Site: brandenburg
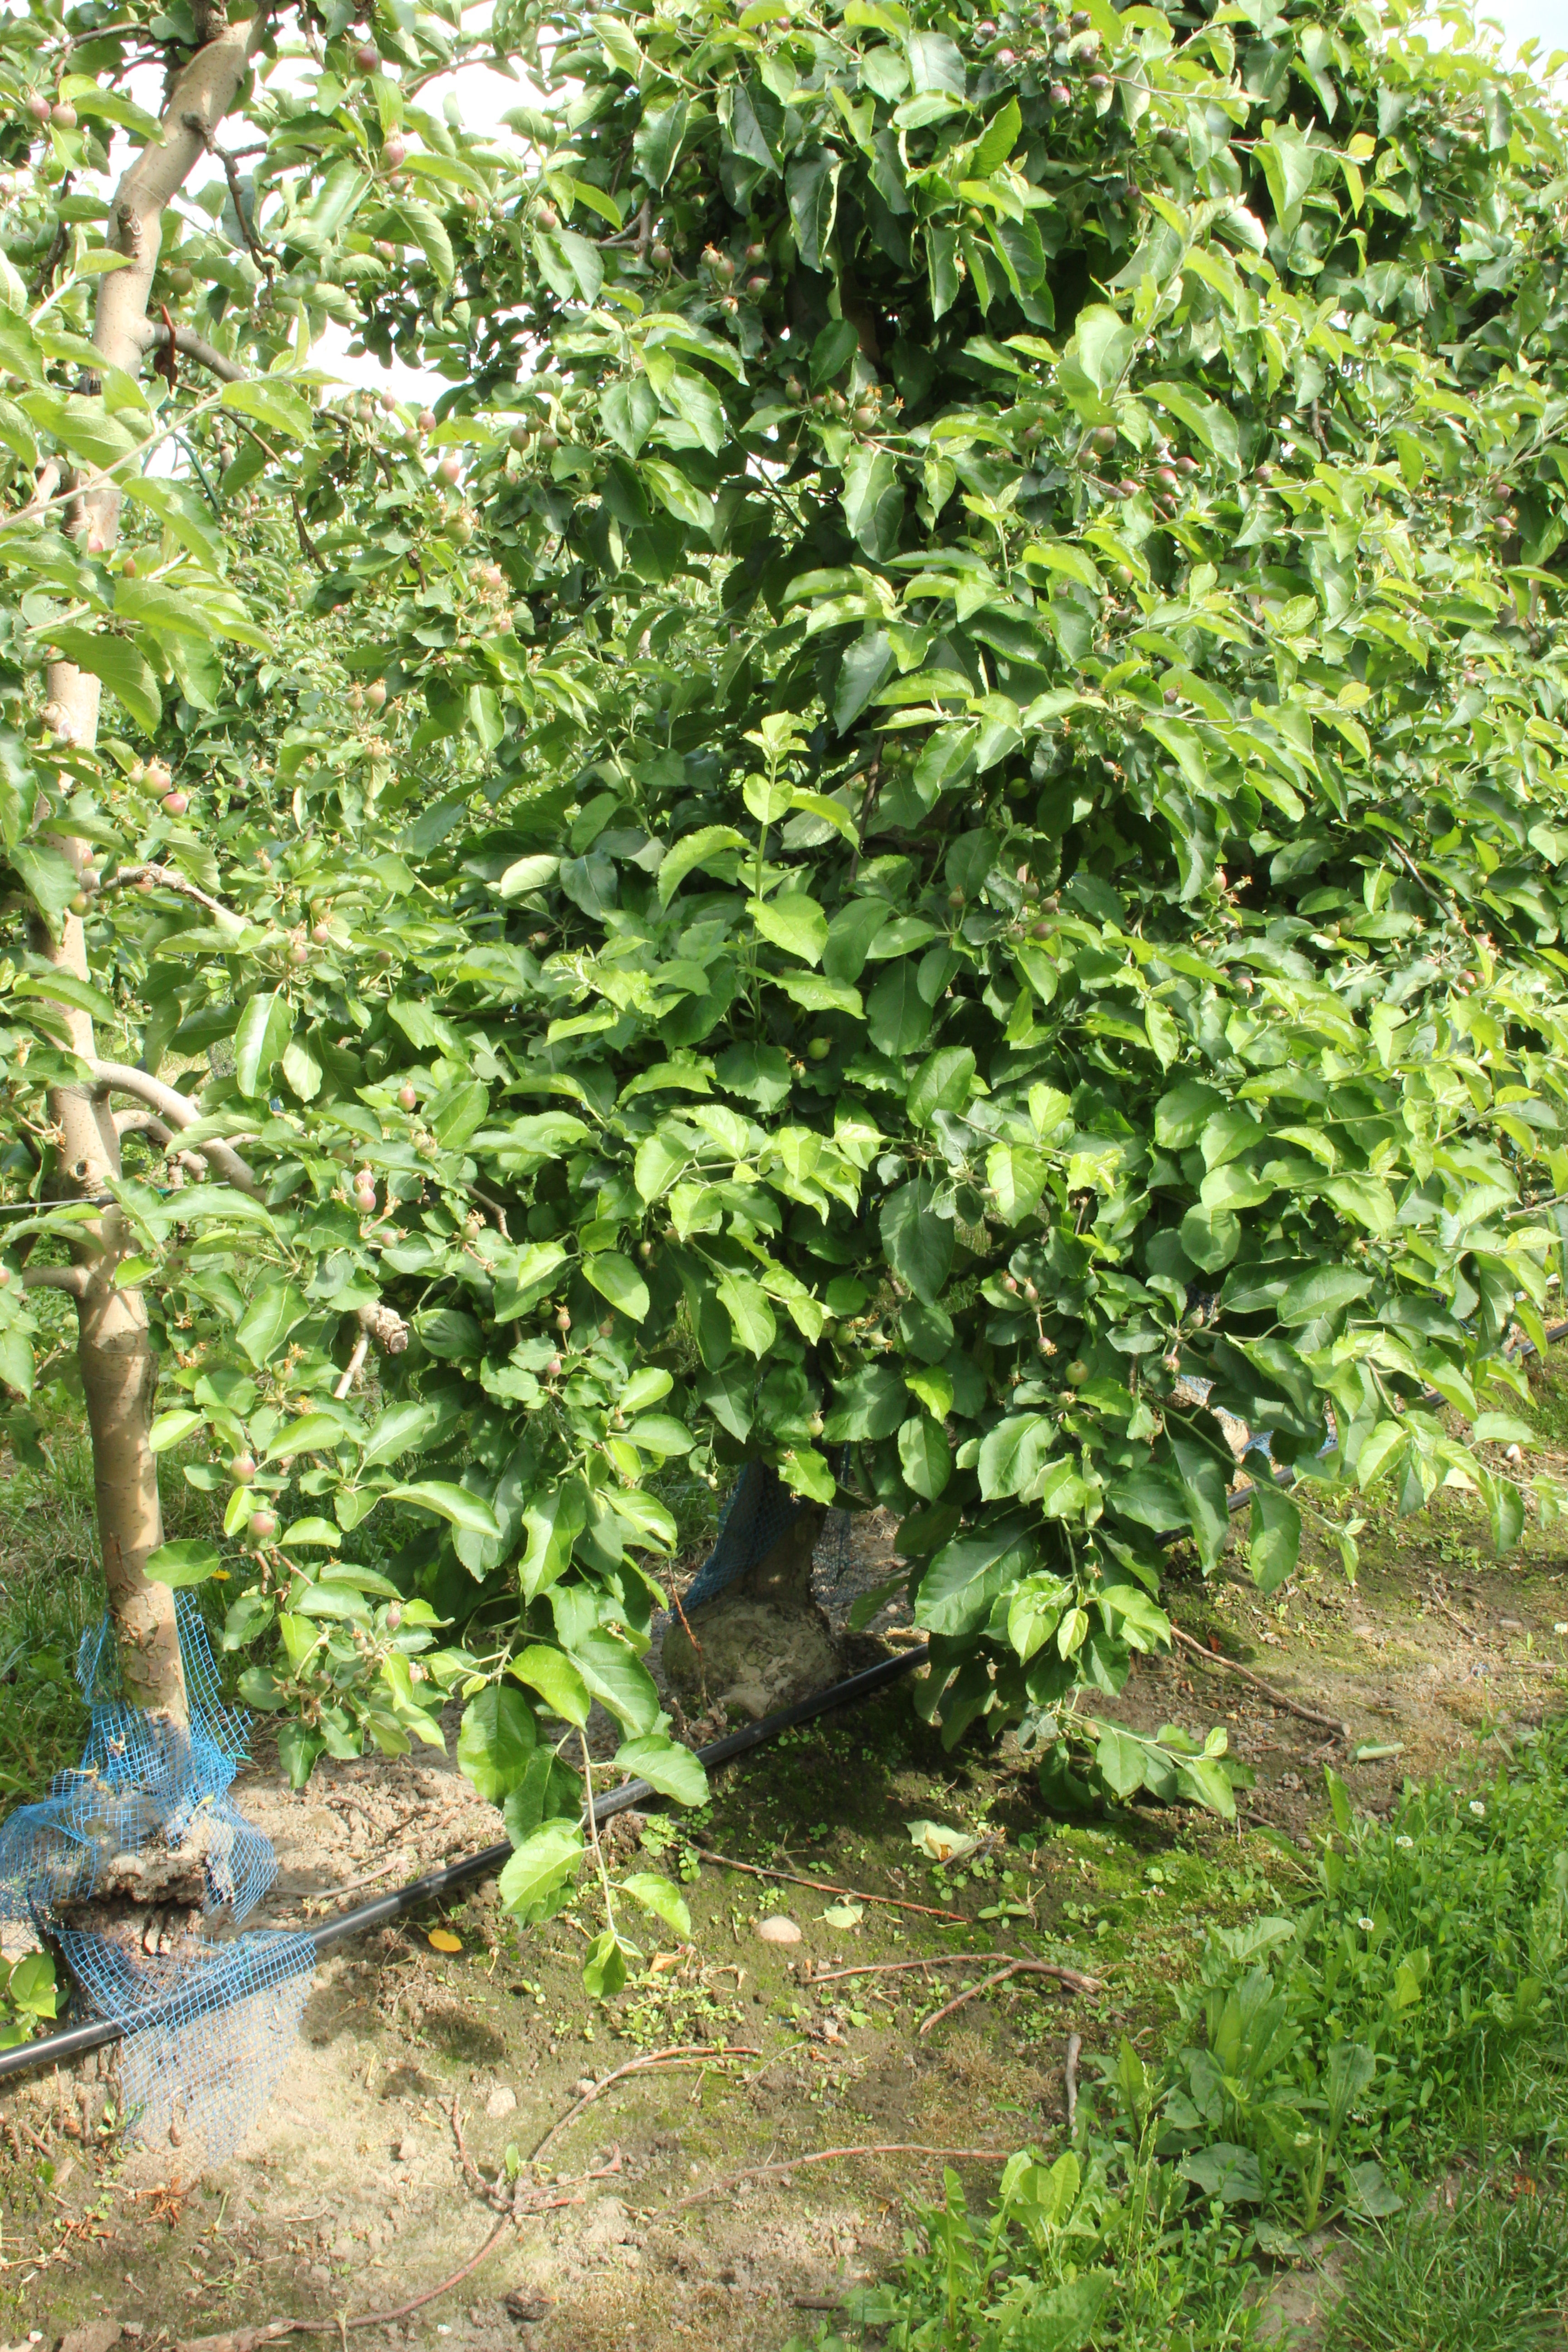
Growth stage (BBCH 72): Development of fruit